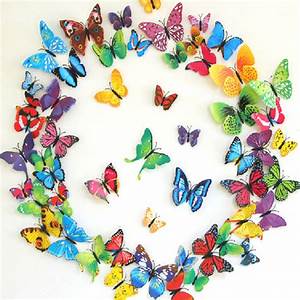
Label: farfalla